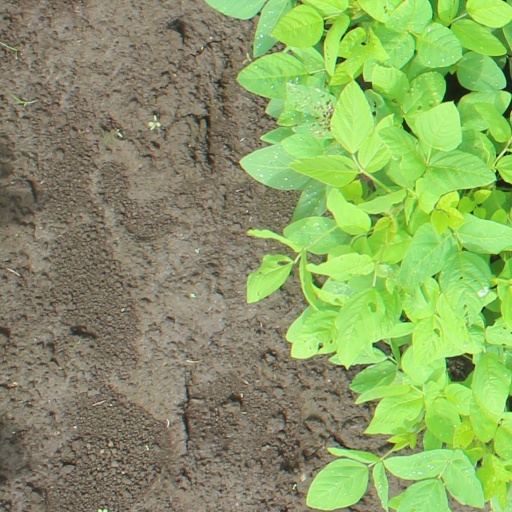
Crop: soybean